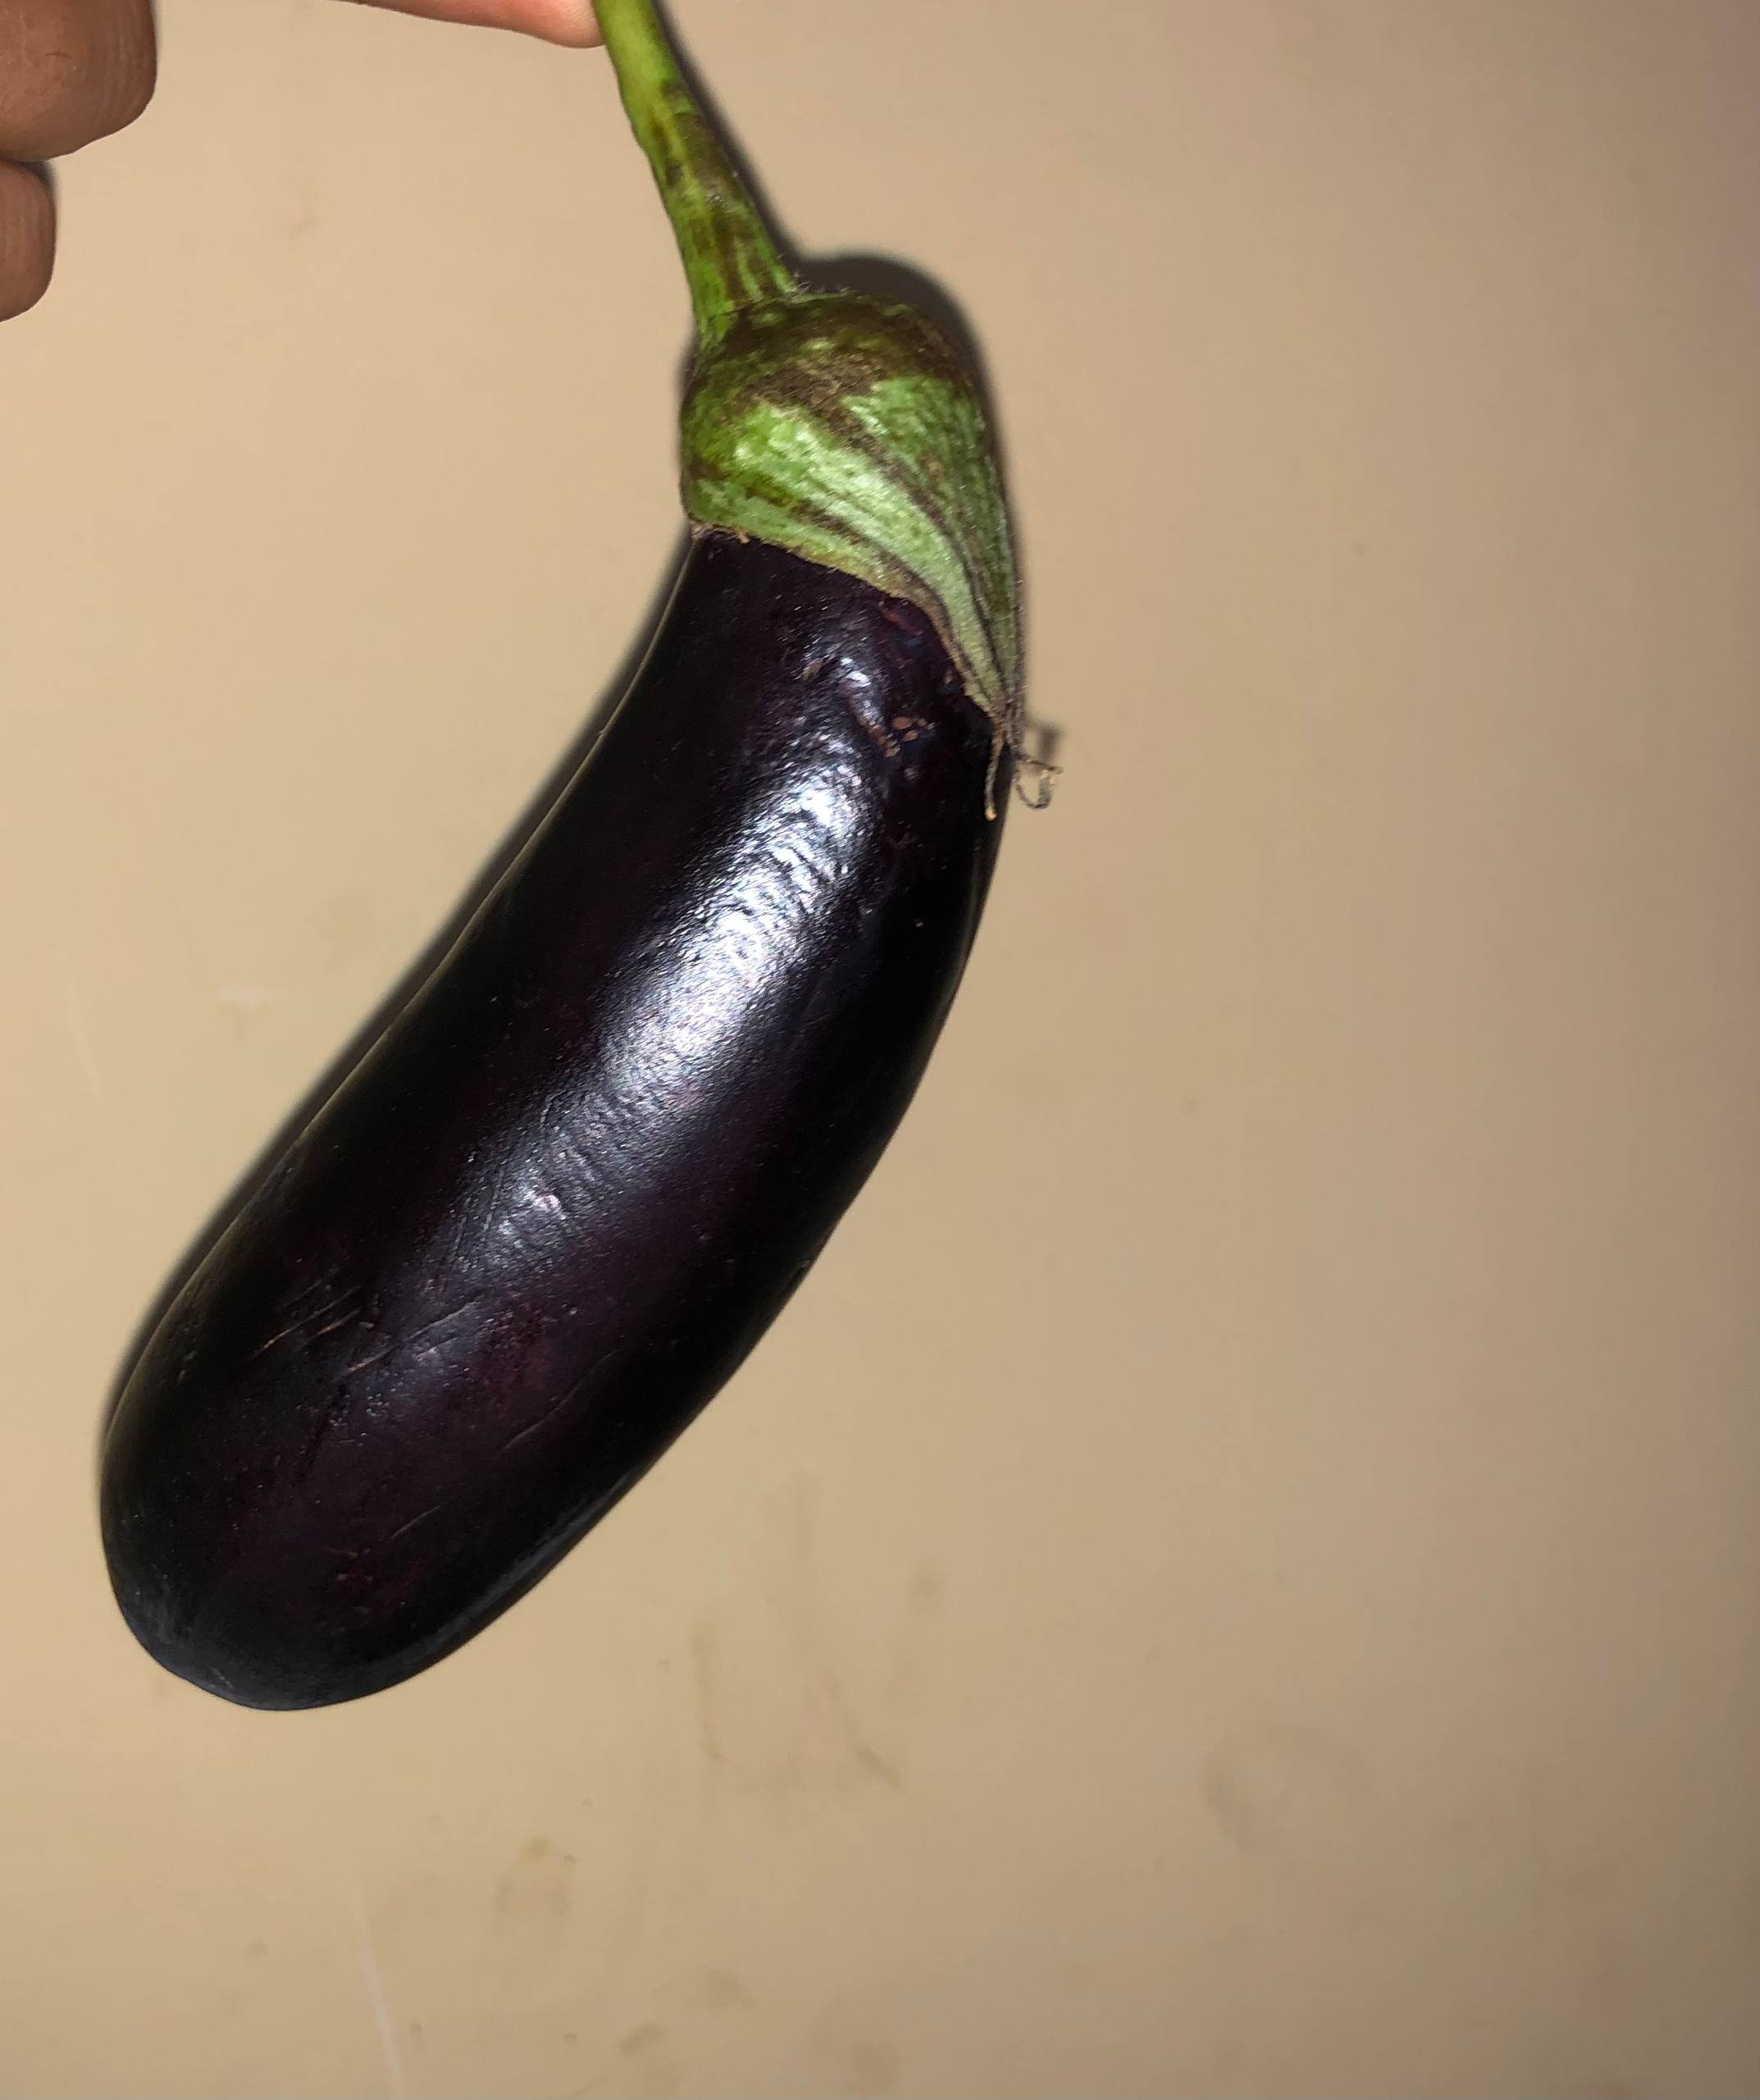
الوصف بالفصحى: ثمرة باذنجان
الوصف بالعامية السودانية: أسود
التصنيف: Food & Drinks